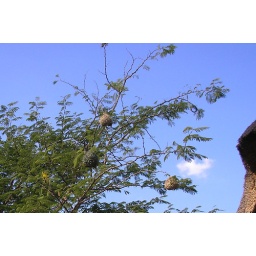
pretty yellow bird (hidden at bottom left) and its weird nests in tree in camp